Francisco Pizarro

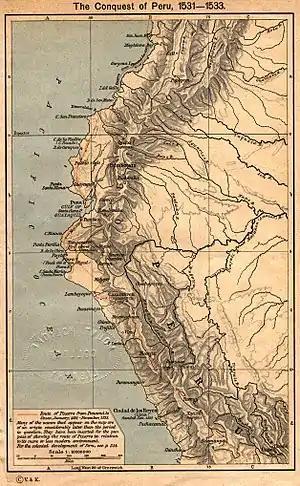
Francisco Pizarro's route of exploration during the conquest of Peru (1531–1533)

After much wrangling between Pizarro and Almagro, it was decided that Pizarro would stay at a safer place, the Isla de Gallo, near the coast, while Almagro would return to Panama with Luque for more reinforcements – this time with proof of the gold they had found and the news of the discovery of the obviously wealthy land they had explored. The new governor of Panama, Pedro de los Ríos, had learned of the mishaps of Pizarro's expeditions and the deaths of various settlers who had gone with him. Fearing an unsuccessful outcome, he rejected Almagro's application for continued resources. In addition, he ordered two ships commanded by Juan Tafur to be sent immediately with the intention of bringing Pizarro and his crew back to Panama.